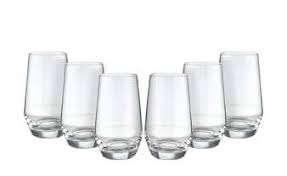
Waste category: glass